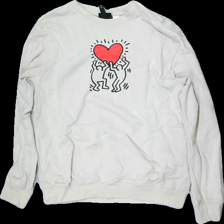
View: front
Type: Sweater
Category: Unisex
Brand: H&M
Colors: Beige
Material: 100% bomull
Pattern: Logo print
Cut: C-collar
Size: S
Season: All
Stains: Major
Damage: smuts fläckar
Damage location: middle center
Damage 2: smuts fläckar
Damage 2 location: bottom center
Price range: <50
Recommended usage: Export
Description: beige tröja med tryck